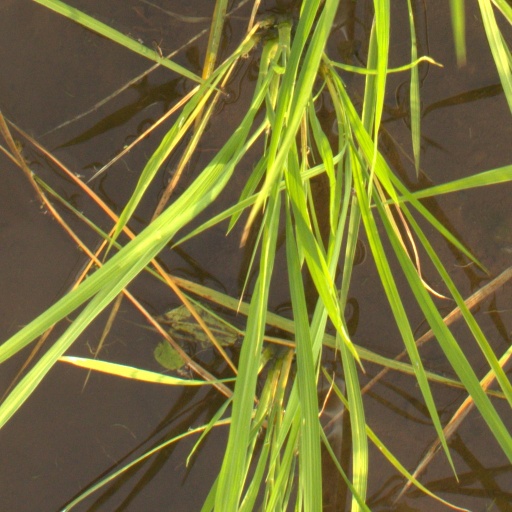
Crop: rice